Batham Gate

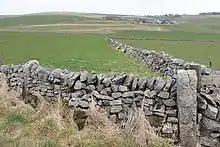
Route of Batham Gate Road near Peak Forest

A section of Batham Gate Road east of Peak Forest is a protected Scheduled Monument. There are also modern roads called Batham Gate Road at Peak Dale, near Buxton, and at Bradwell, near Brough, which are remnants of the route of the original Roman road. The section crossing Bradwell Moor is now called Clement Lane.